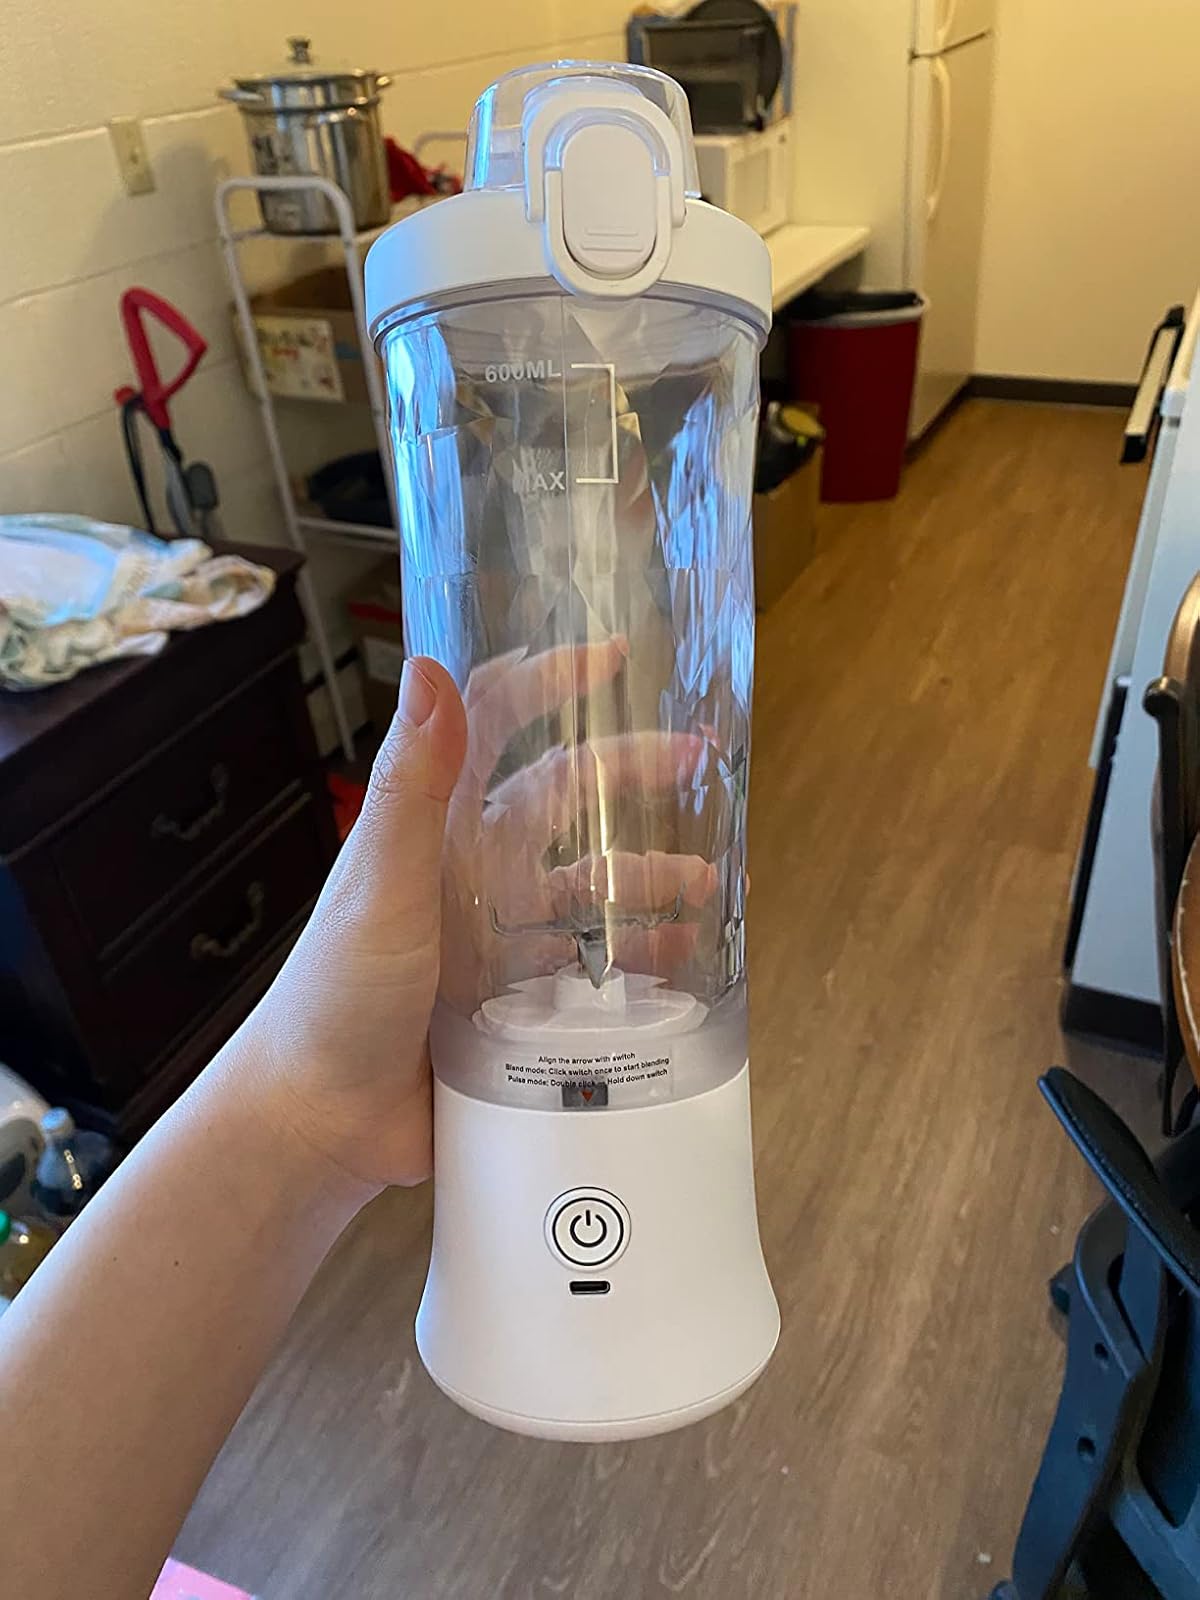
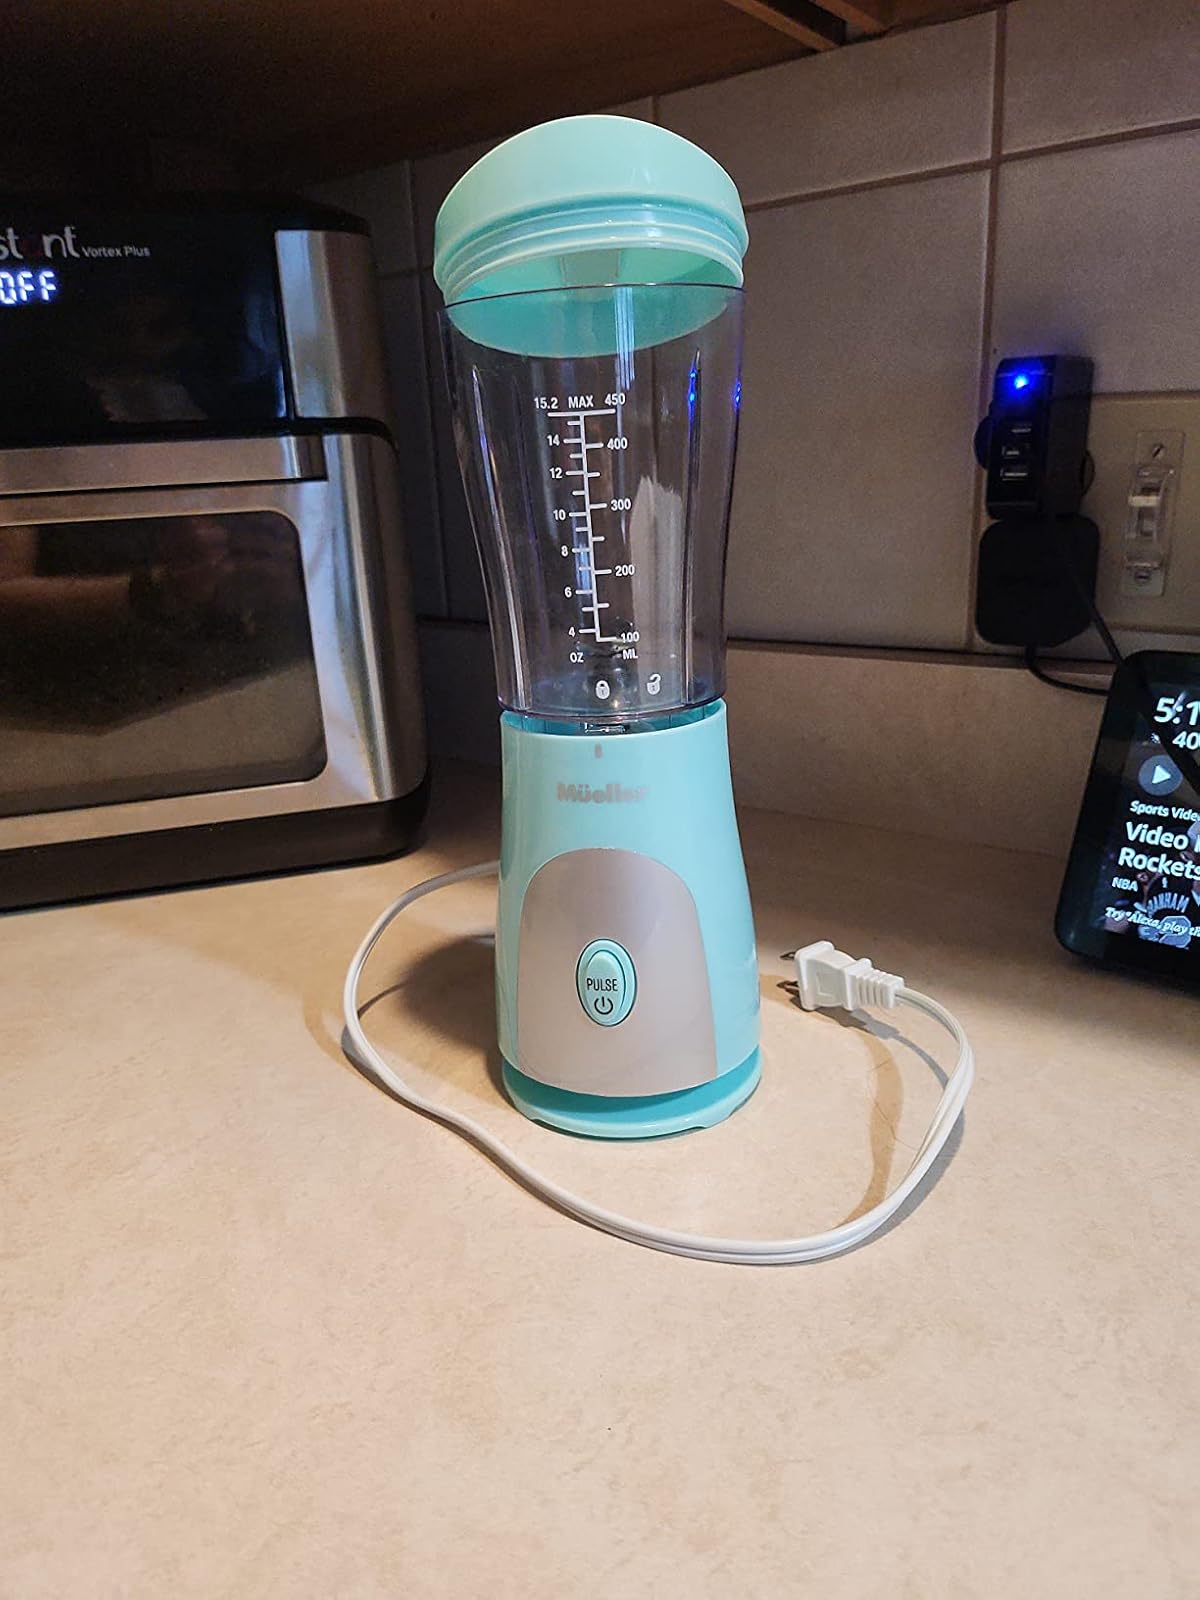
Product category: items_blender
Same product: no